British Leyland

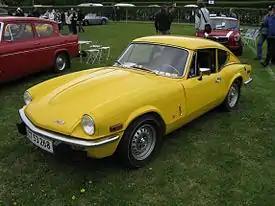
Triumph GT6 Mk III

Immediately, Lord Stokes instigated plans to design and introduce new models quickly. The first result of this crash programme was the Morris Marina in early-1971. It used parts from various BL models with new bodywork to produce BL's mass-market competitor. It was one of the strongest-selling cars in the United Kingdom in the 1970s; being the second-most popular new car sold in Britain in 1973; though by the end of production in 1980 it was widely regarded as a dismal product that had damaged the company's reputation. The Austin Allegro (replacement for the 1100/1300 ranges), launched in 1973, gained a similar reputation over its ten-year production life.